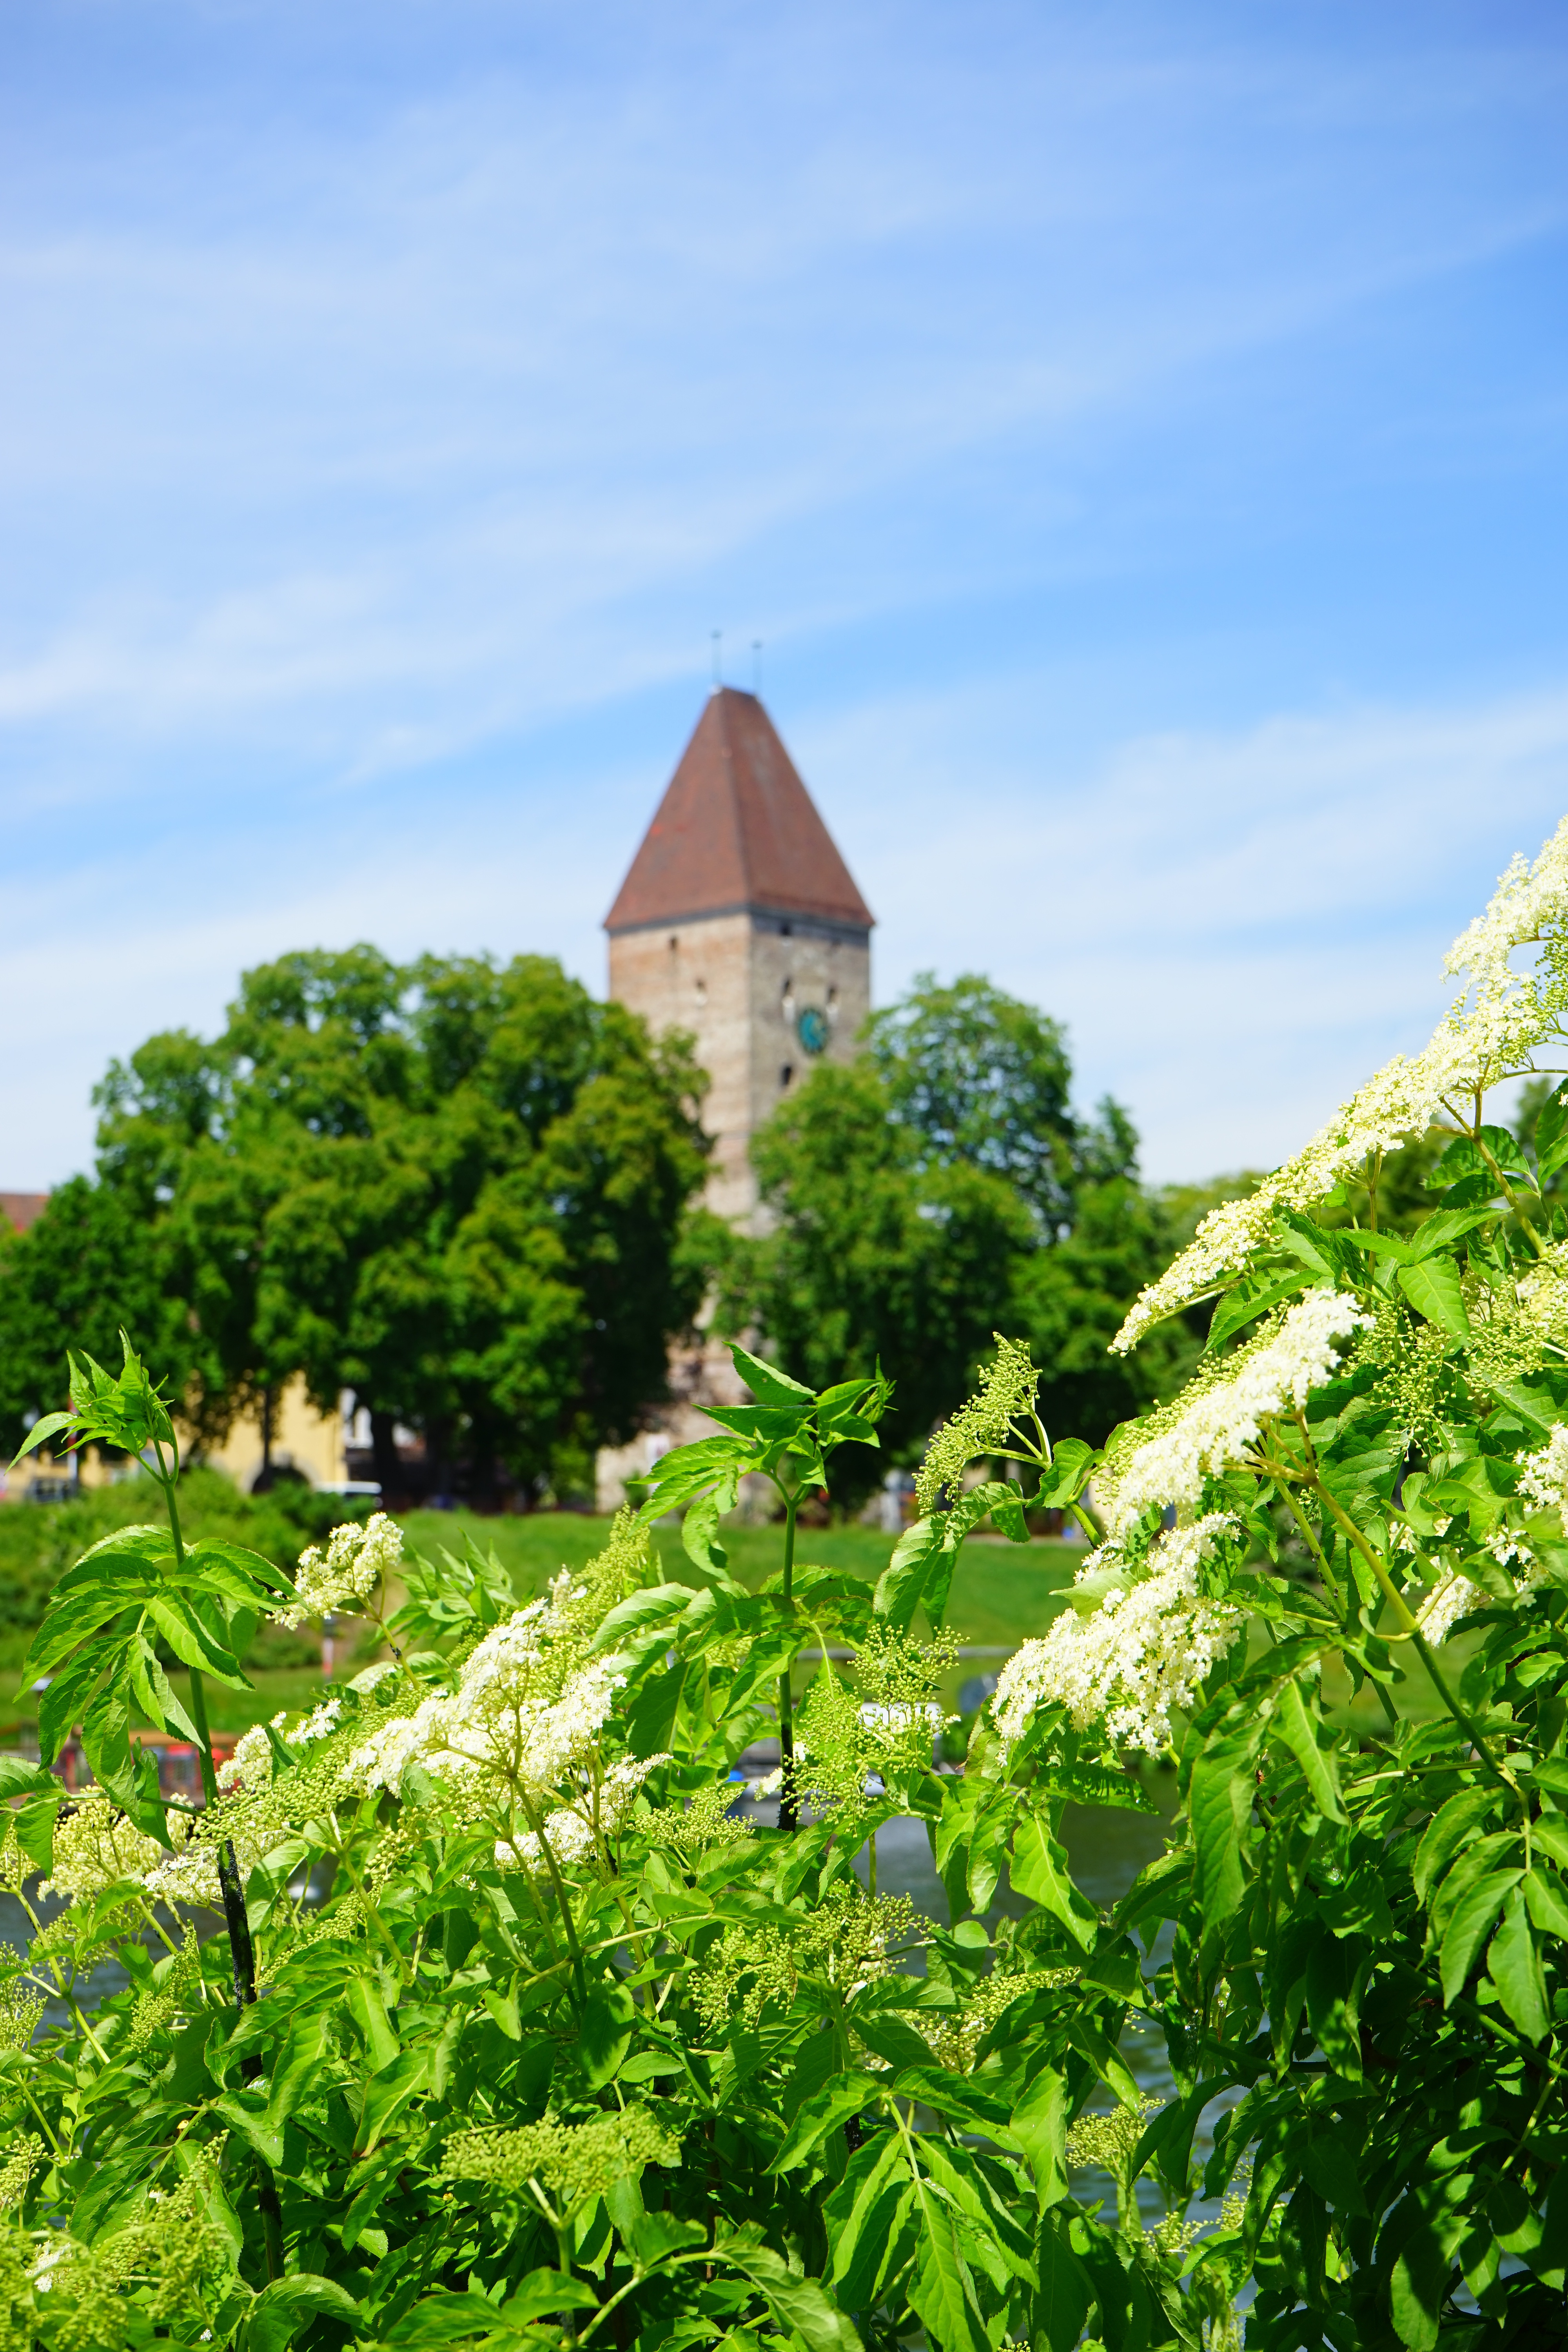
tree, forest, branch, blossom, plant, white, field, farm, sunlight, leaf, flower, bloom, bush, green, jungle, tower, agriculture, garden, elder, lilac, ulm, rural area, elderflower, adoxaceae, inflorescences, holder bush, sambucus, sambucus nigra, holler, black elderberry, holder, goose tower